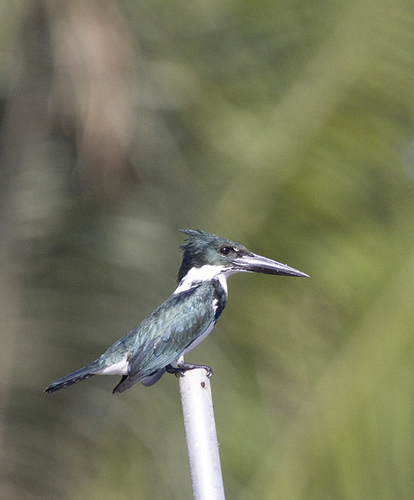
this is a small bird with a green wing and a large pointy beak.
the bird has a white throat and a long black bill.
small bird with extremely large black beak, double the size of it's head, predominantly black with white throat.
the bird has a huge, stout beak compared to the rest of its body and bright green plumage on its head and wings.
this bird has a white belly and black breast with a green crown and wing and long pointy bill.
an awkward looking bird with a long pointy thick bill, with a white throat, a mallar stripe, belly and vent.
a light grey bird with white belly and markings on side of head, and a beak designed for fishing.
the bird has a long thin bill that is black with a white throat.
this bird has a blue crown, blue primaries, and a white throat.
this bird has wings that are blue and has a long bill
Species: Green Kingfisher